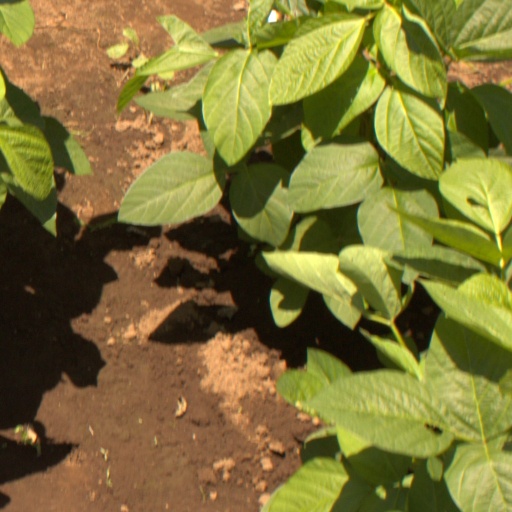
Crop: soybean